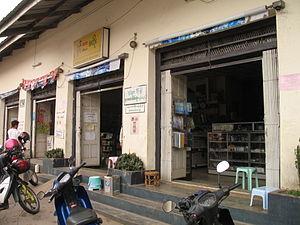
Kengtung est une ville de Birmanie située dans l'Est de l'État Shan. C'est la principale ville de la municipalité de Kengtung. Elle possède un collège d'enseignement supérieur et un aéroport.